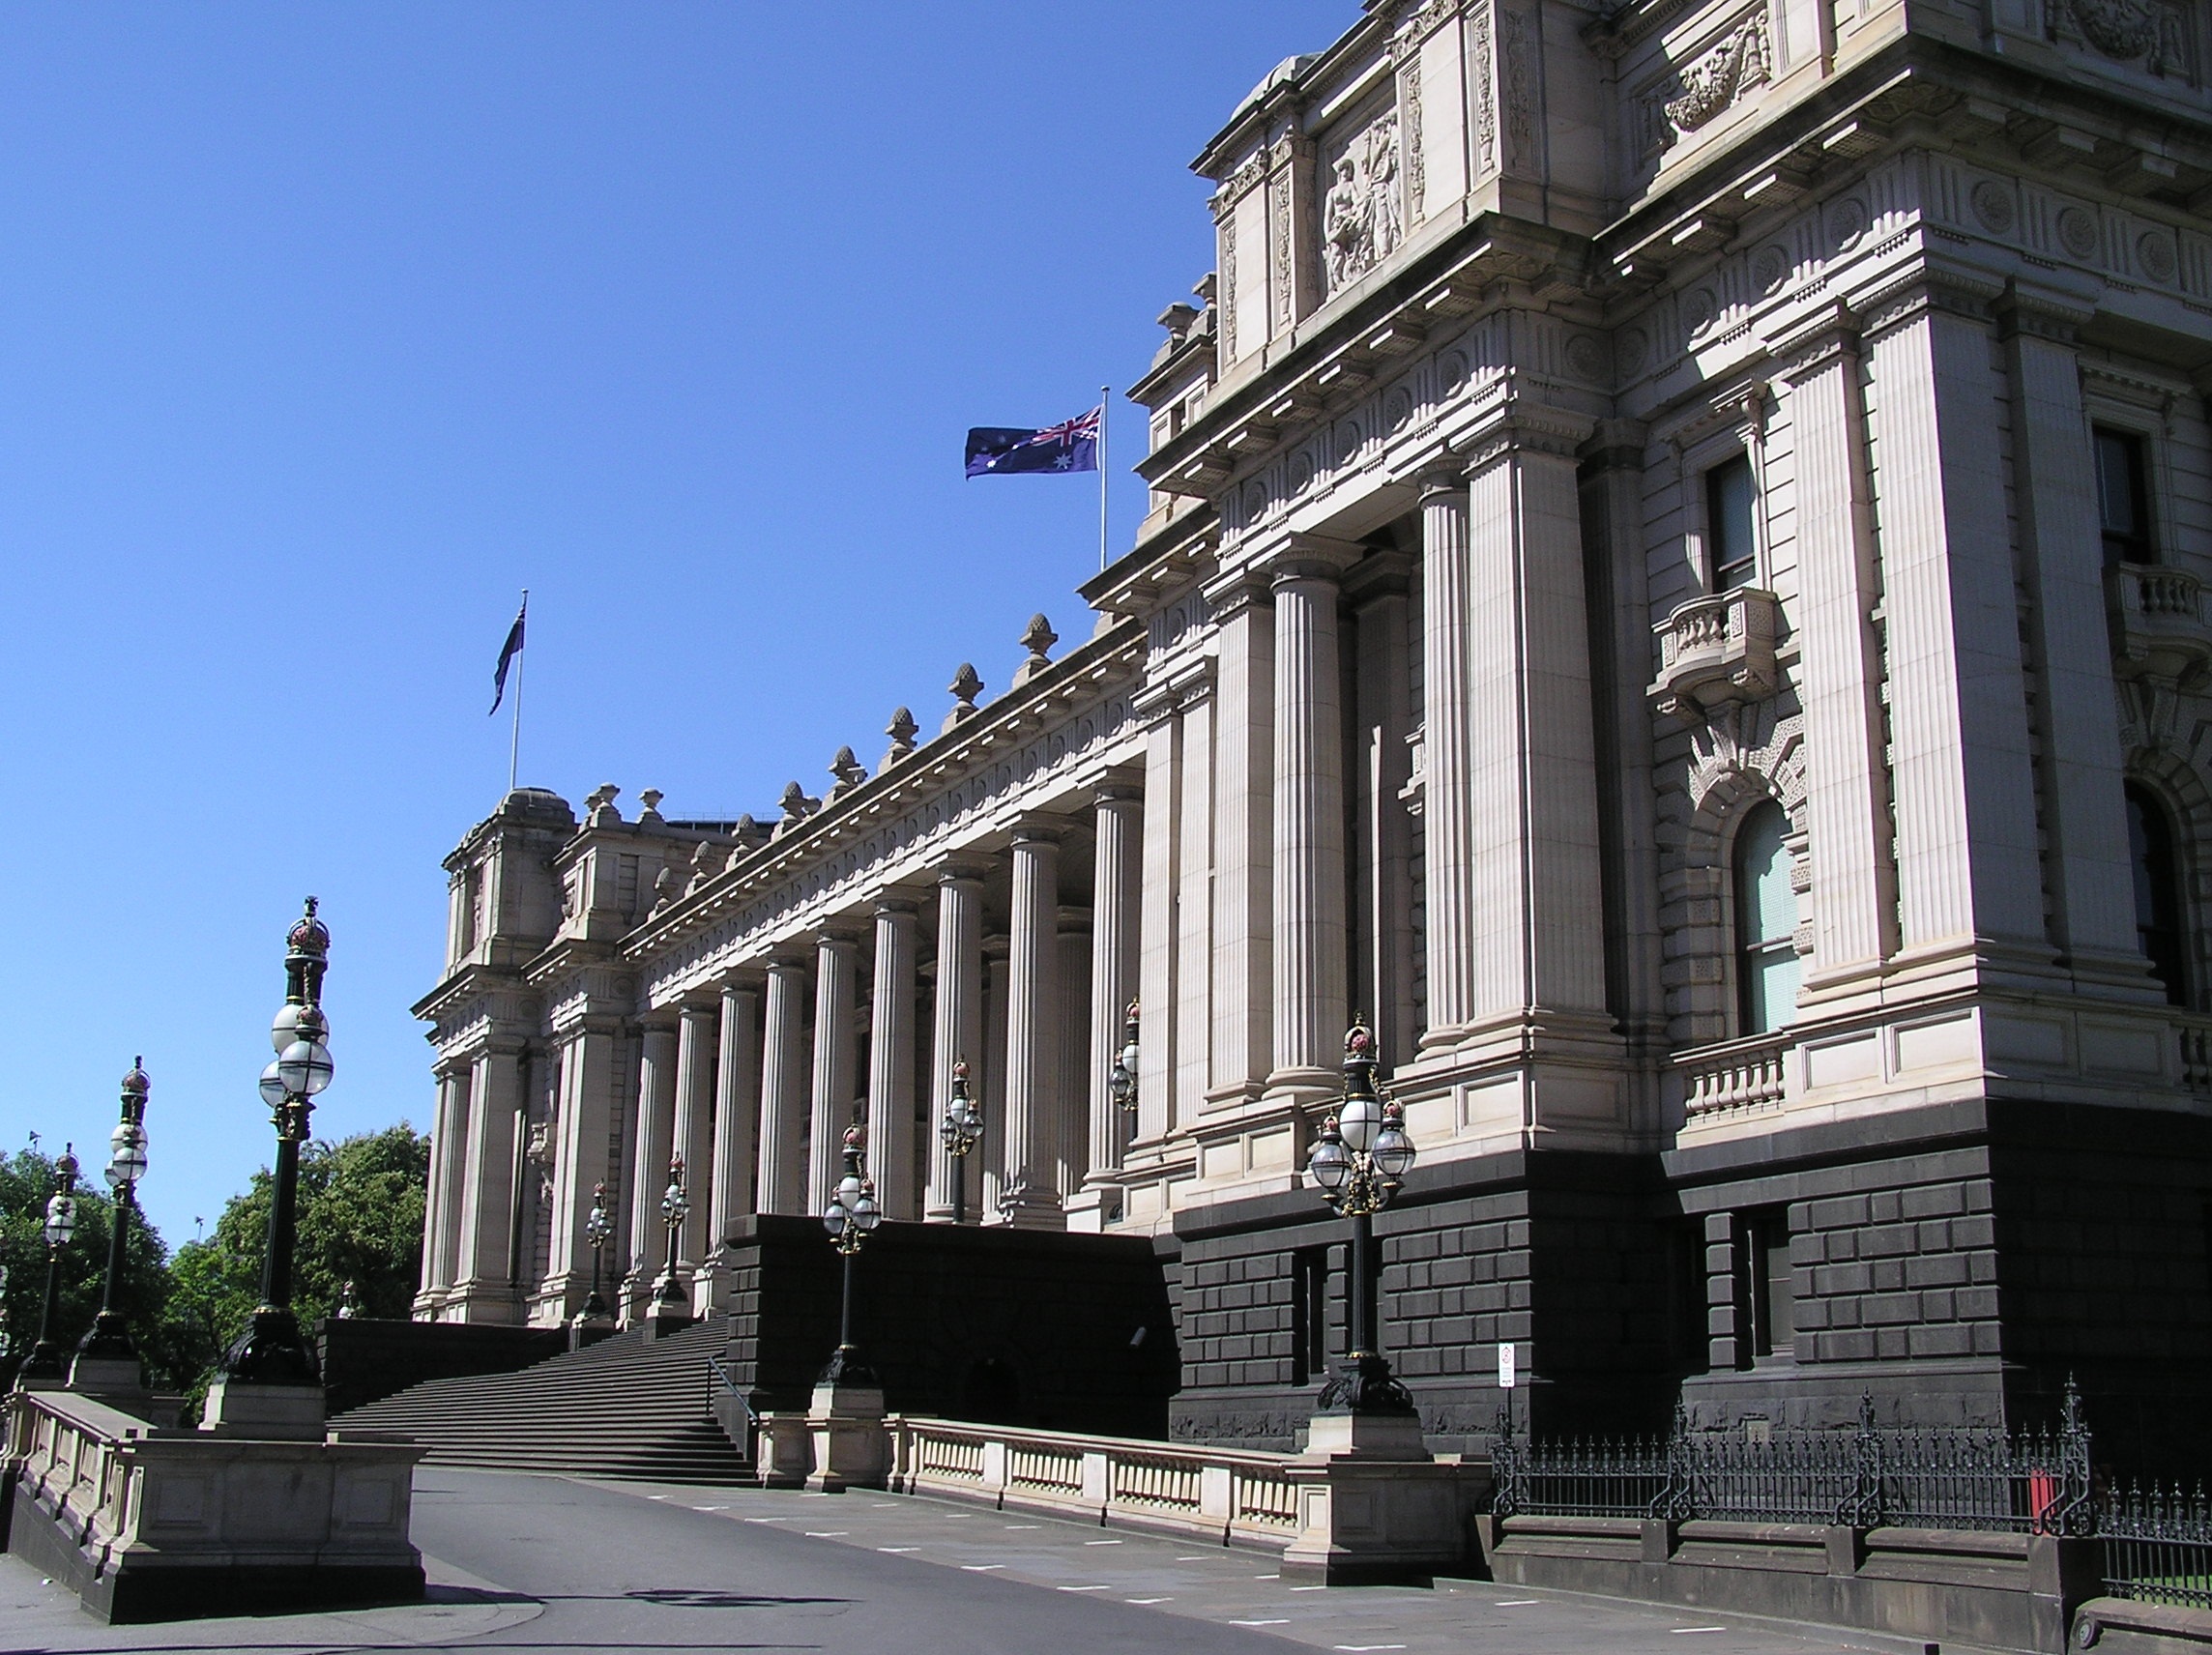
architecture, structure, building, palace, city, urban, monument, downtown, plaza, landmark, facade, historic, australia, parliament, town square, government, melbourne, human settlement